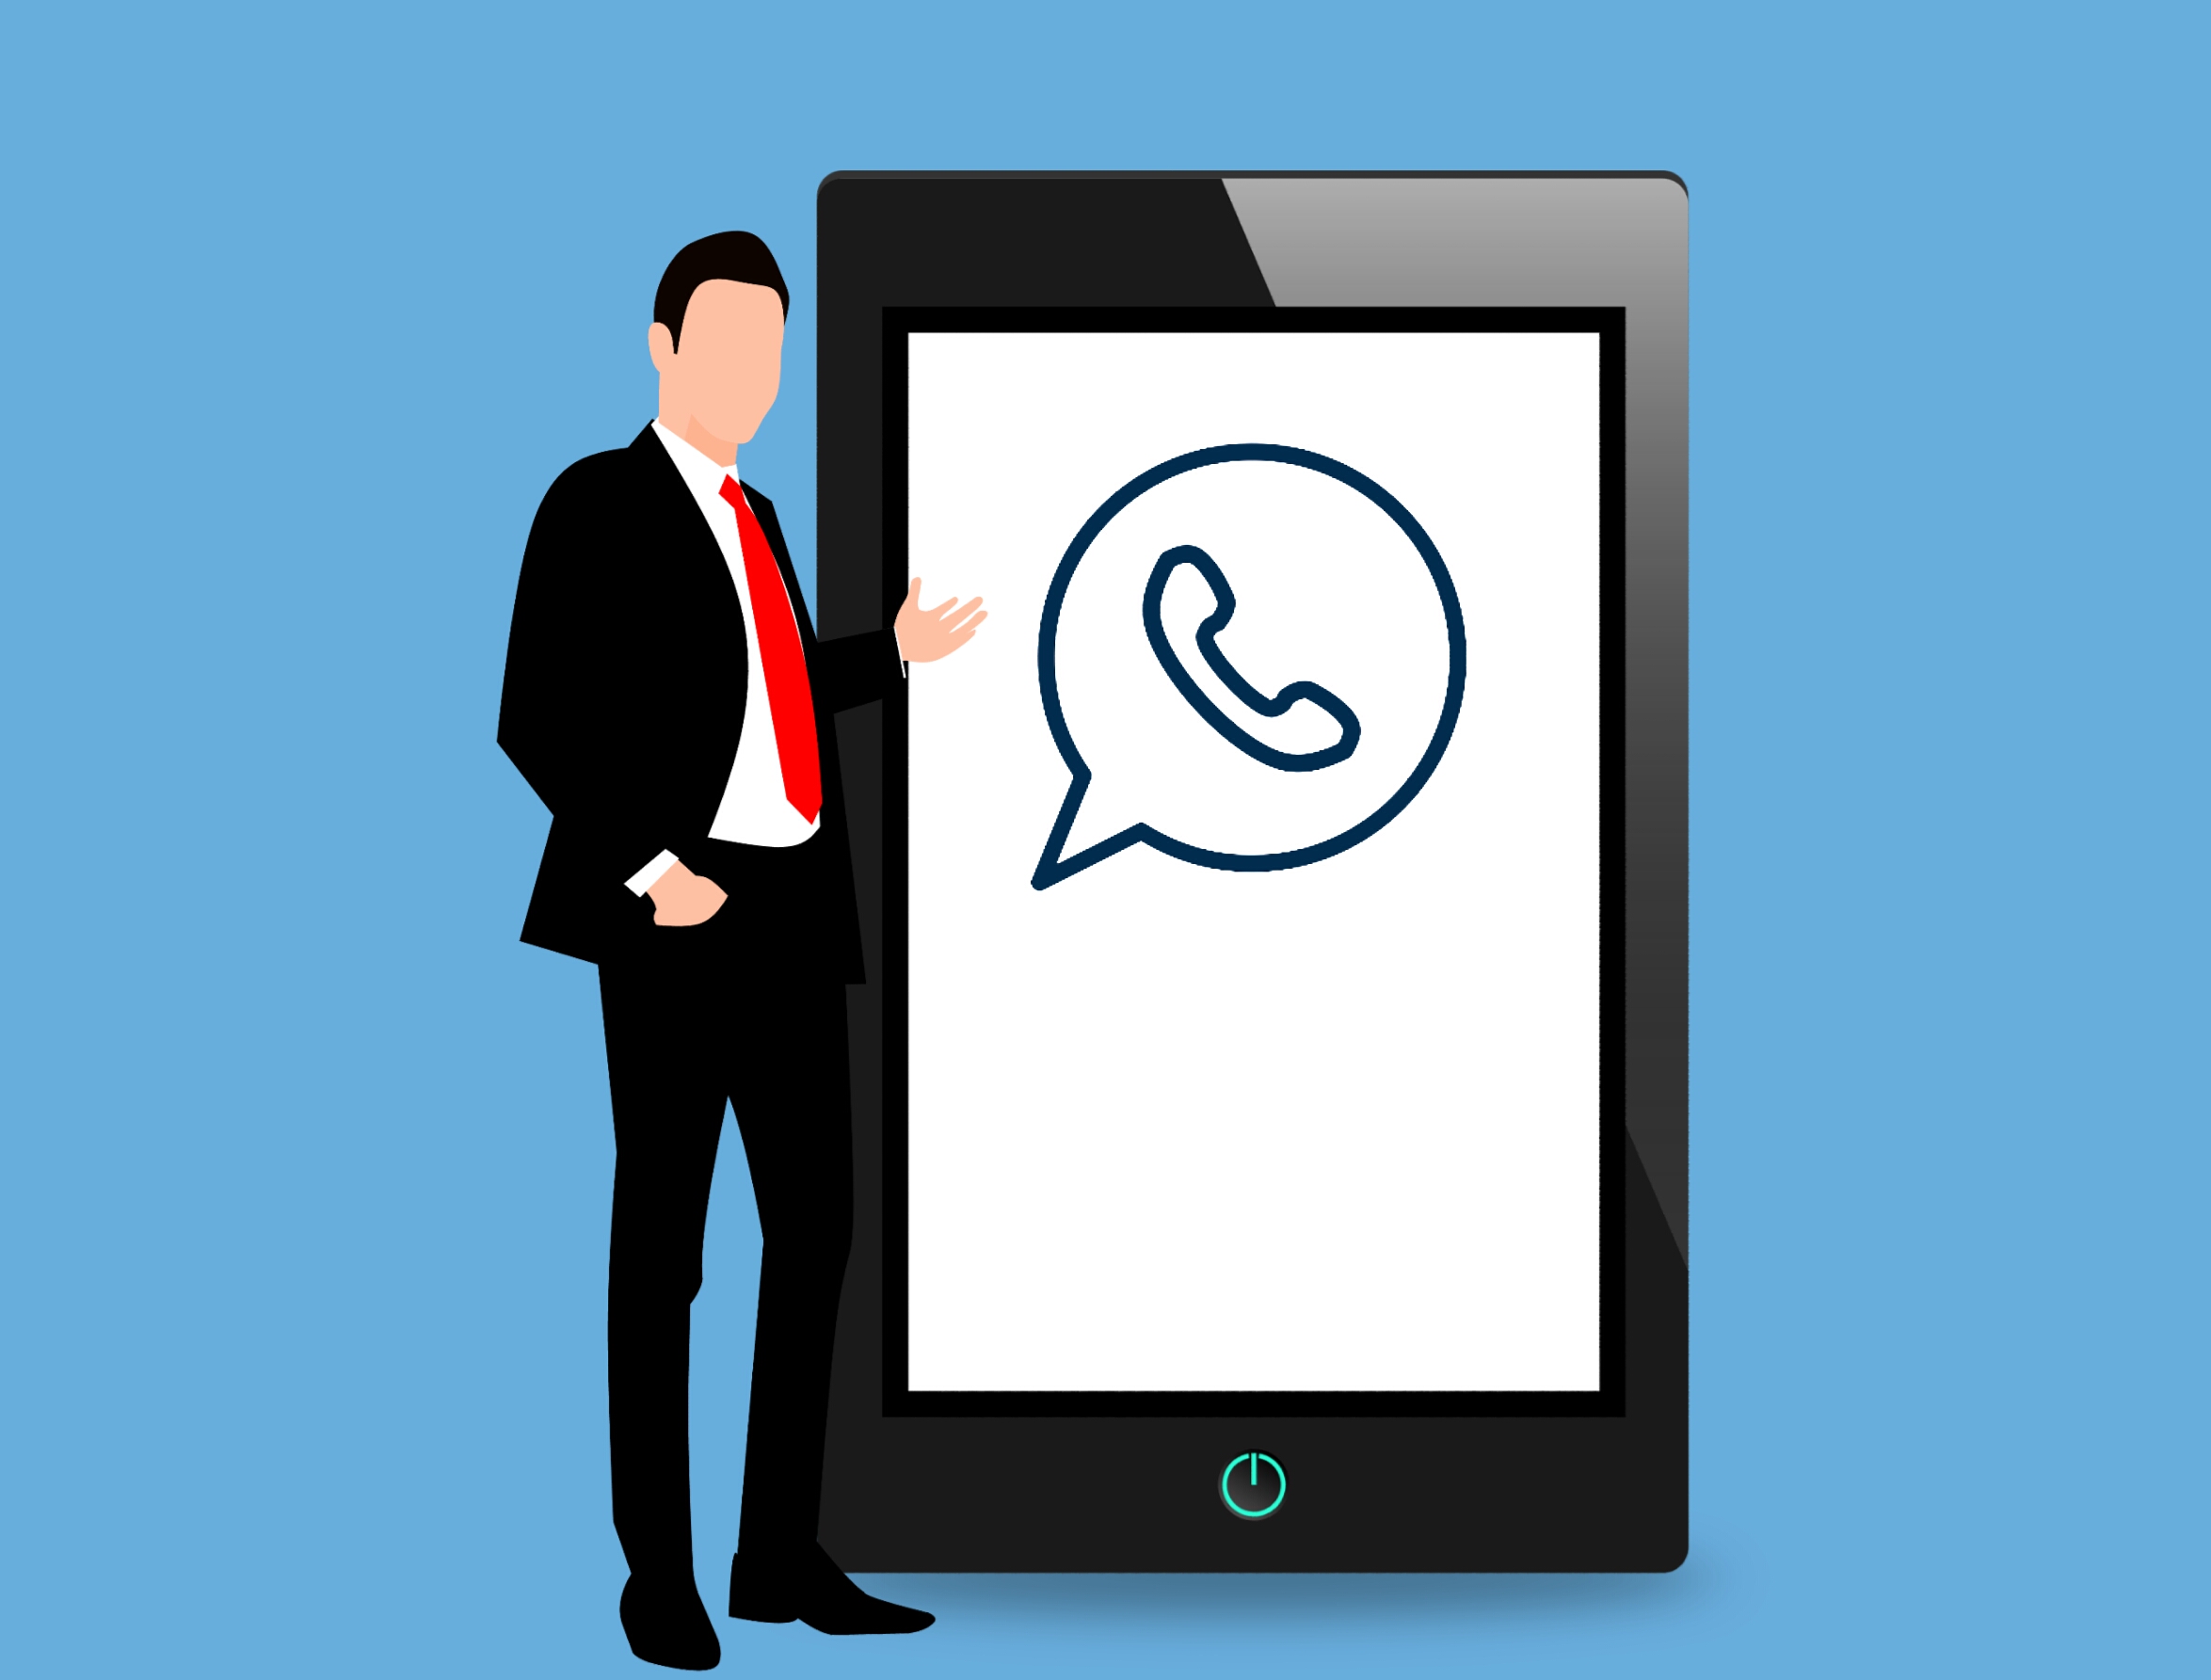
man, technology, product, communication, business, gadget, multimedia, display advertising, organization, communication device, presentation, electronic device, brand, display device, businessperson, mobile device, conversation, logo